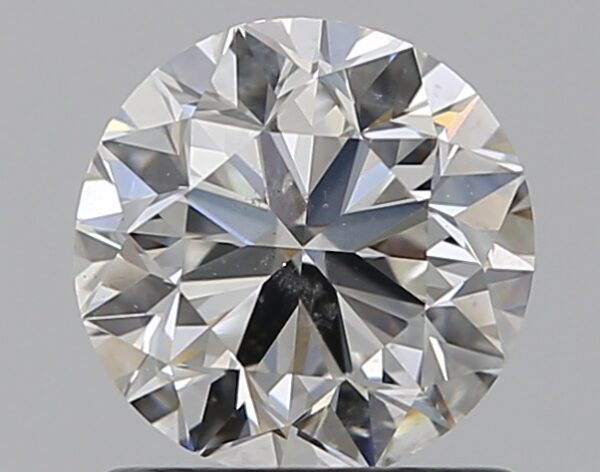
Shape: round
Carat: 1
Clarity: SI2
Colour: G
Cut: VG
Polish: EX
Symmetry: VG
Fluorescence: N
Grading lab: GIA
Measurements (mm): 6.17 x 6.26 x 4.01